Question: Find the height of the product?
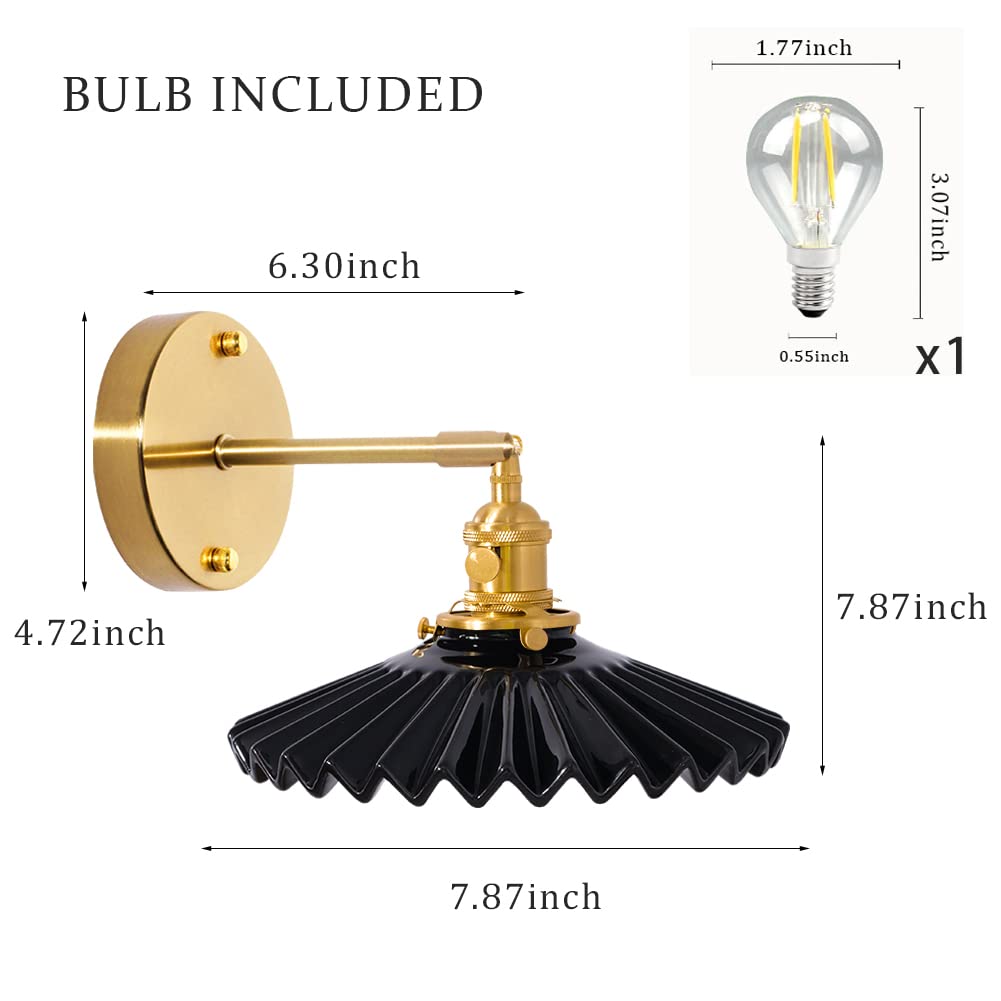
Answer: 7.87 inch